Murasaki Shikibu Nikki Emaki

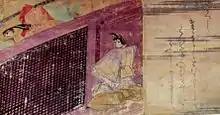
"All the night through, knocking louder than a water-rail, I stood in vain at the door of hinoki wood weary and lamenting."

This scene from an unknown day in the year Kankō 6 (1009) shows Murasaki asleep at night in a room close to the corridor; a man is knocking on the door. Afraid to open, she spends the night without making a sound. The next morning her nightly visitor reveals himself as Michinaga through a poem he sent to her. She replies with the lines: